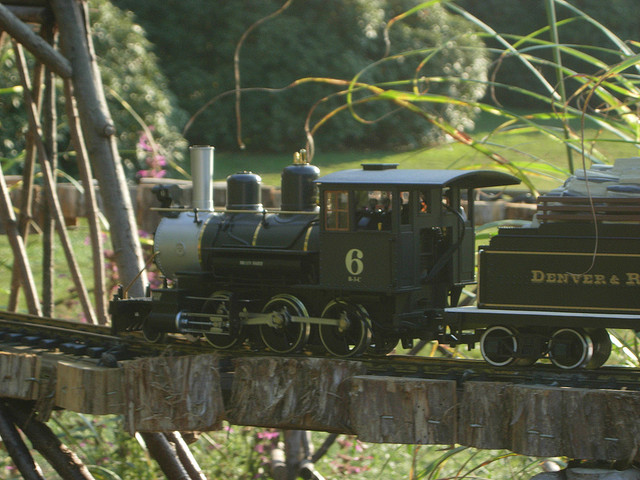
A toy train driving on tracks over grass.

a toy train is sitting on some tracks

People in a train engine on tracks on a bridge.

A train with the number six on the side.